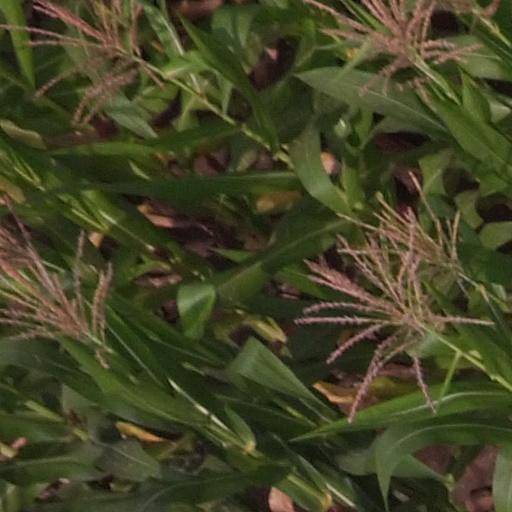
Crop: maize; corn